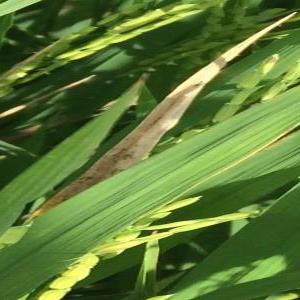
Disease: Bacterialblight